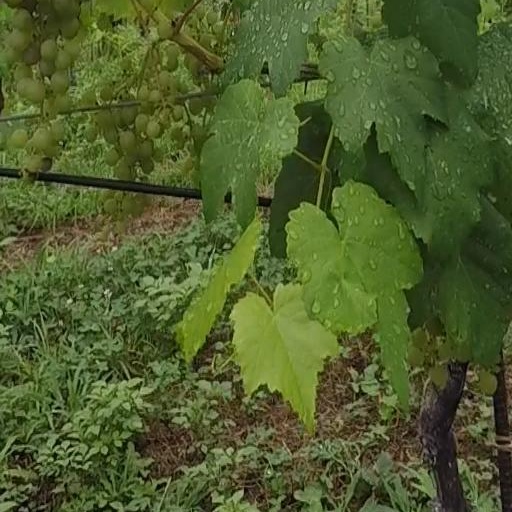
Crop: grape